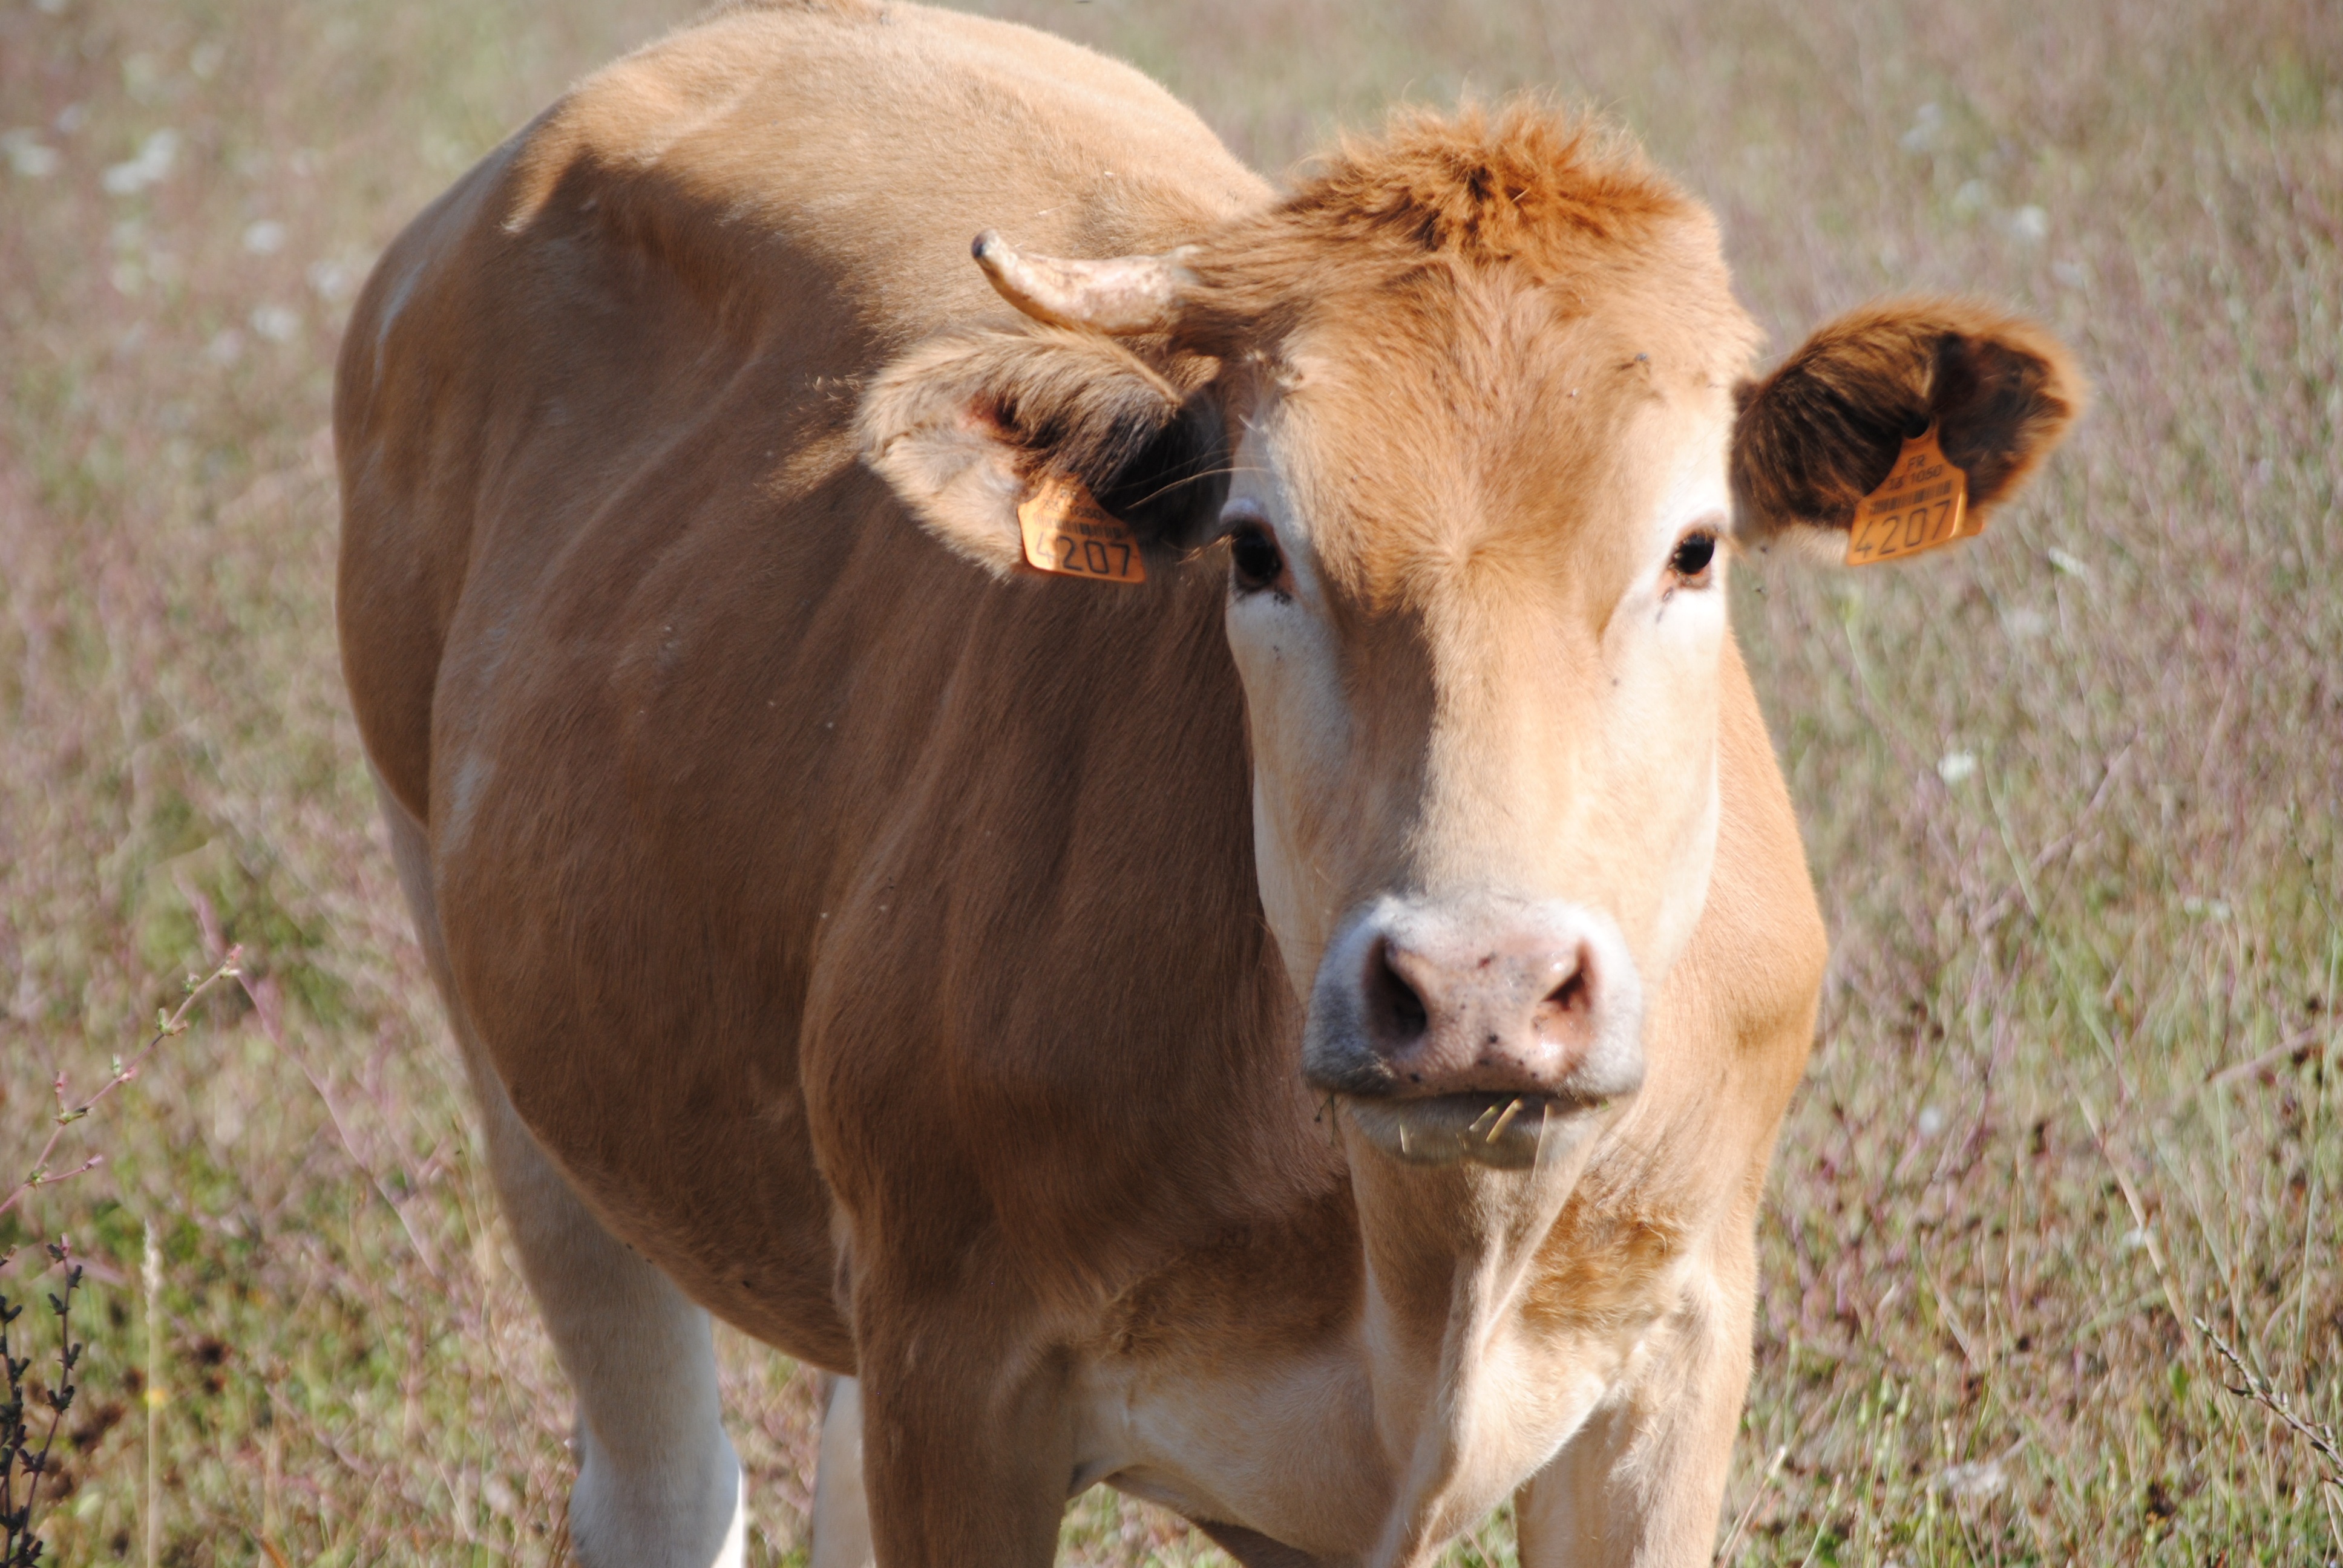
landscape, nature, grass, field, farm, meadow, countryside, animal, land, summer, wildlife, rural, green, cow, cattle, farming, pasture, grazing, livestock, mammal, agriculture, bovine, fauna, calf, bull, vertebrate, dairy, dairy cow, cow in field, cattle like mammal